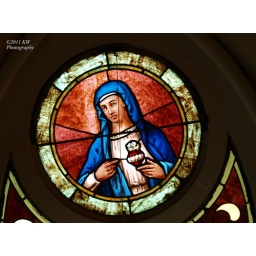
One of the stained glass windows inside Holy Family Catholic Church at 1387 NE 90th Avenue in Odin Kansas.